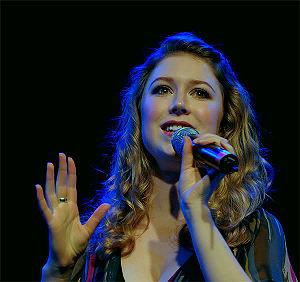
Hayley Westenra est une chanteuse soprano néo-zélandaise née le 10 avril 1987 à Christchurch.